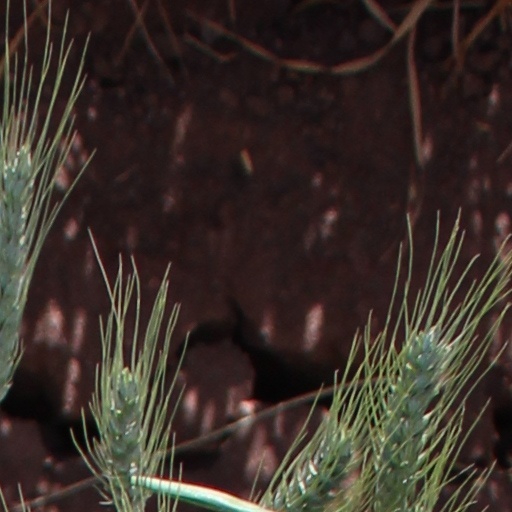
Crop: wheat